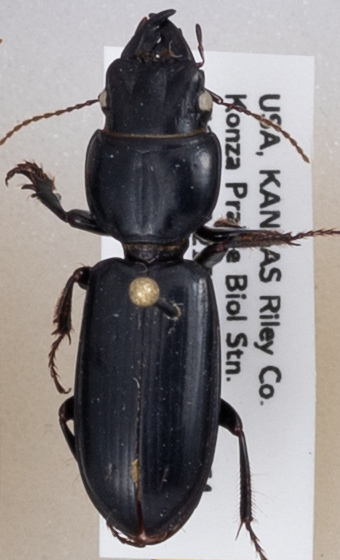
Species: Scarites vicinus
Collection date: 2019-06-19
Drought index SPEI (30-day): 0.1
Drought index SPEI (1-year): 1.69
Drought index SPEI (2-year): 0.24